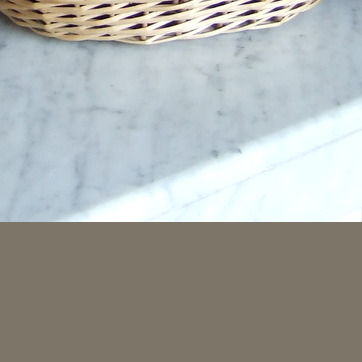
Material: polishedstone